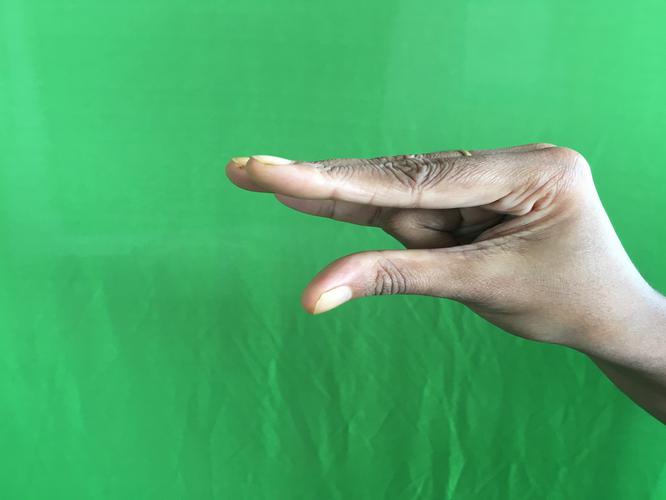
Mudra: Kangulam
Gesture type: single_hand